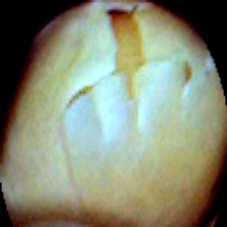
Label: Skin-damaged